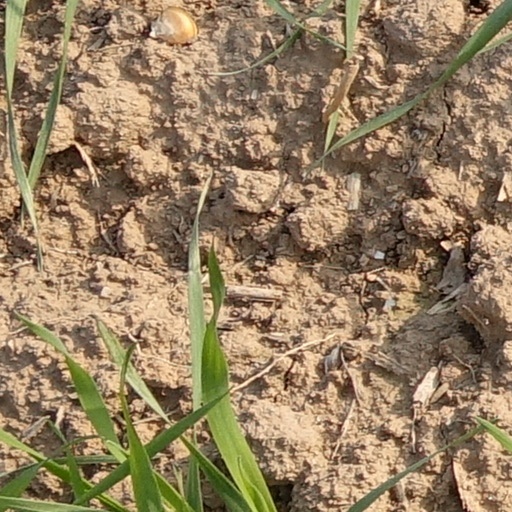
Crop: wheat